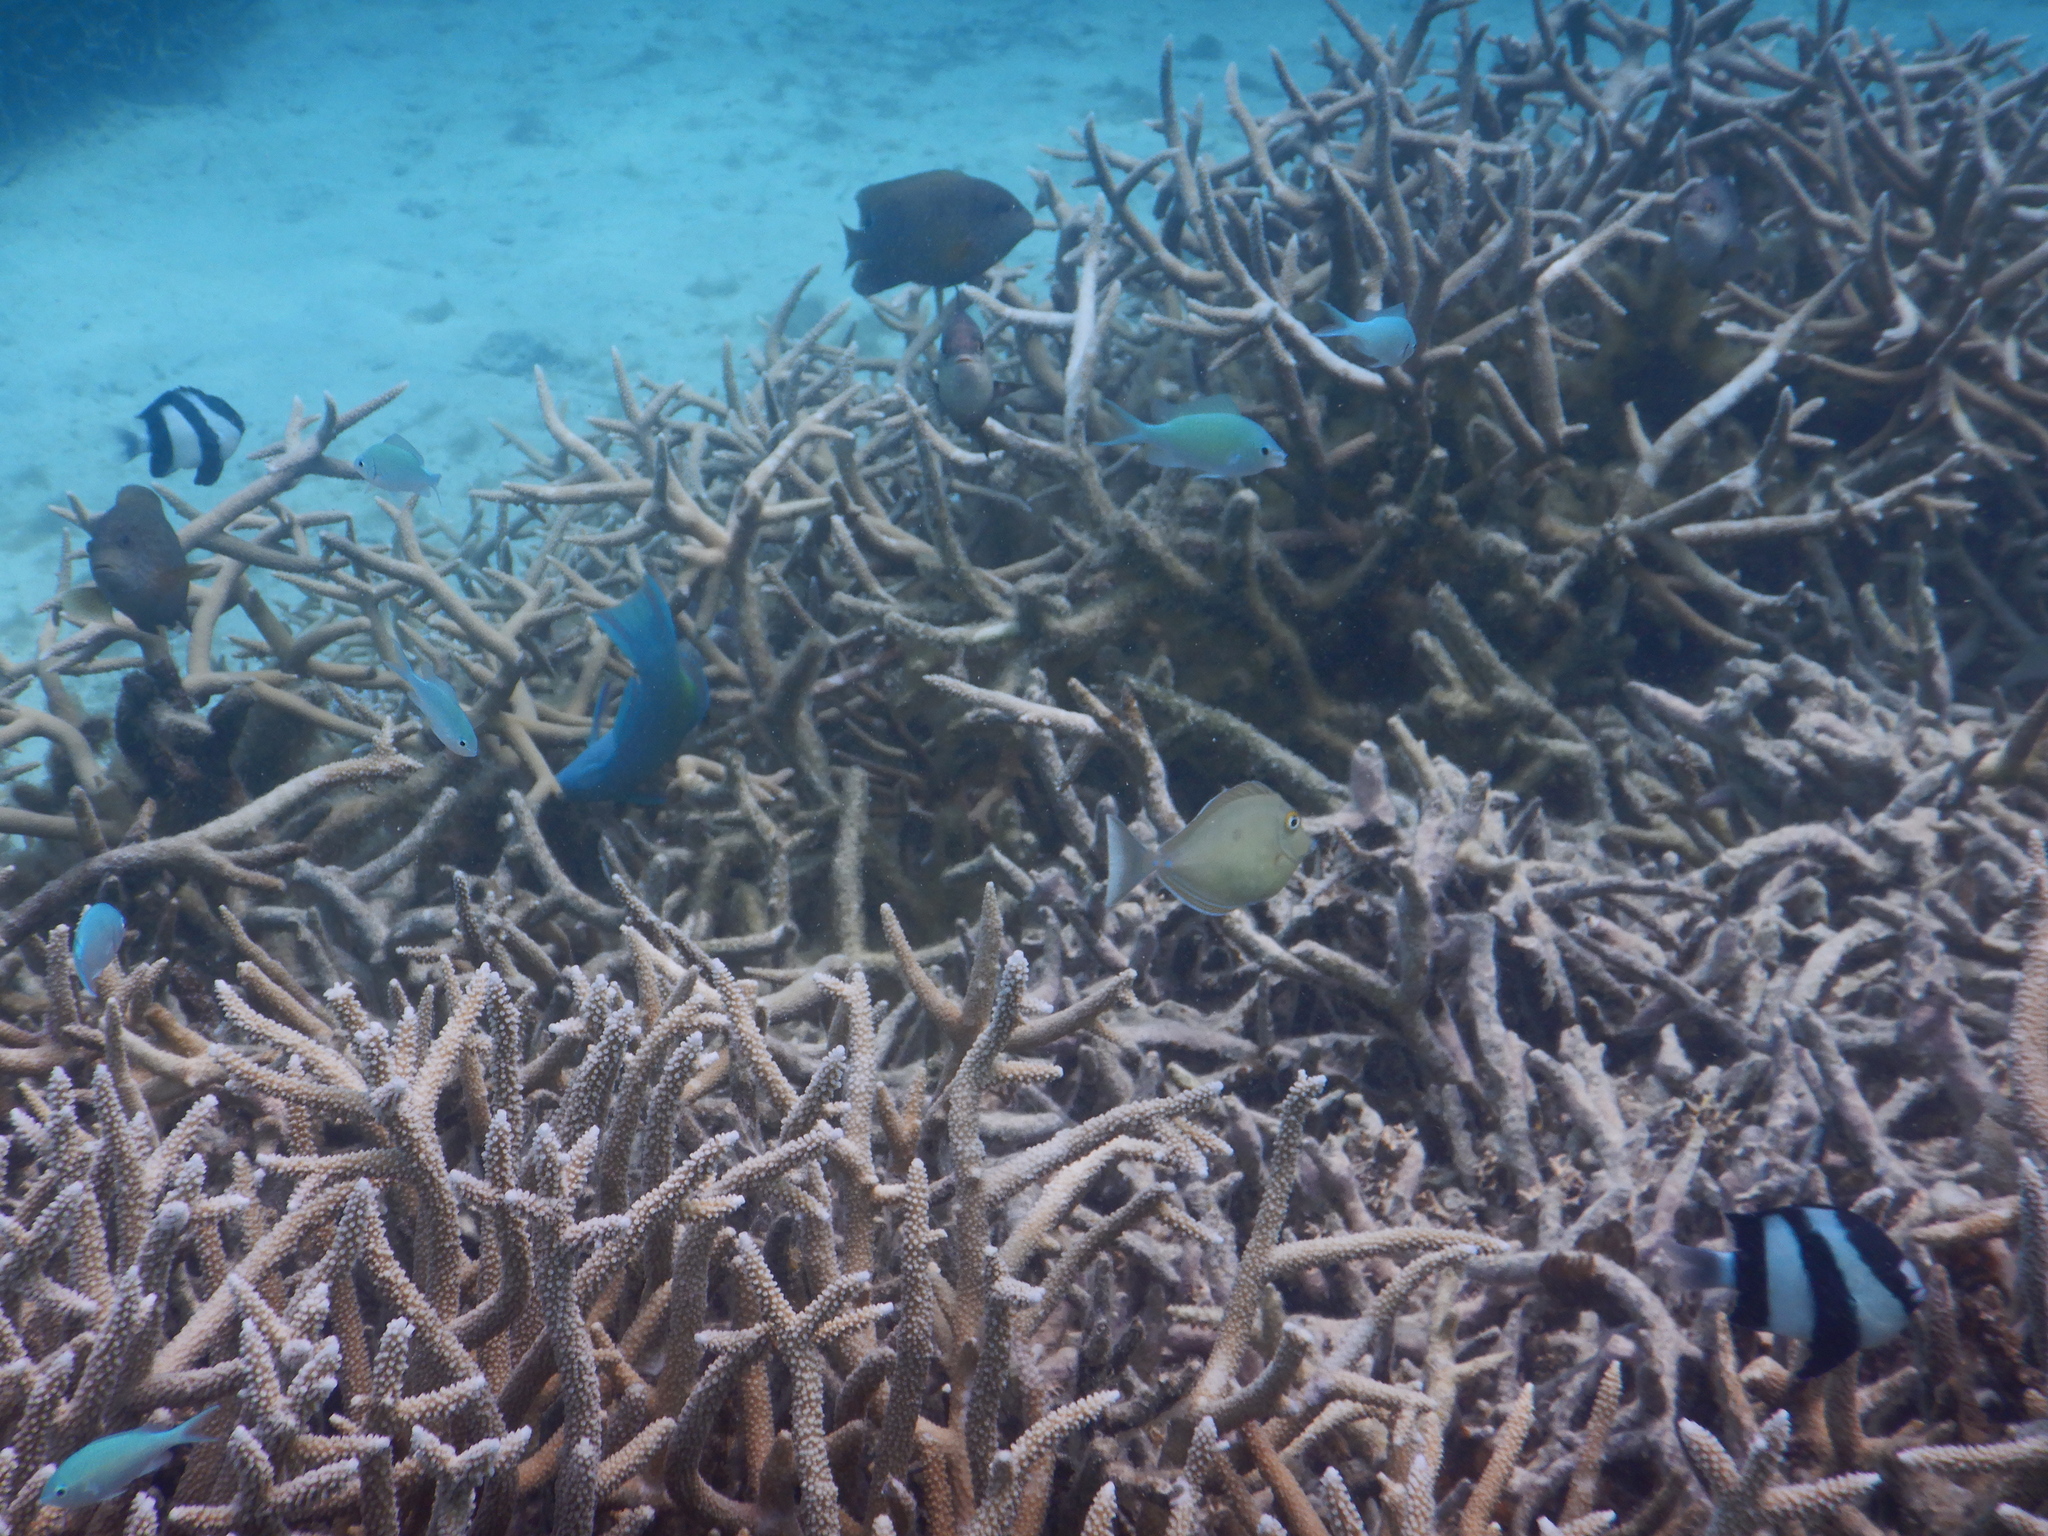
Naso unicornis (Bluespine Unicornfish)